Andrew Loomis

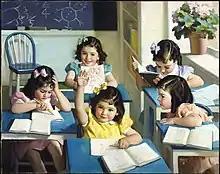
1938 painting by Andrew Loomis, representing the Dionne quintuplets.

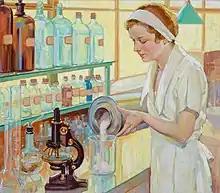
1930s painting by Andrew Loomis, representing Frances Herdlinger at the Mars Factory

After military service in World War I, Loomis worked for a couple of advertising agencies before opening his own studio in downtown Chicago in 1922. From that time until the late 1930s Loomis produced advertising paintings for many large companies such as Coca-Cola, Studebaker, Palmolive, Quaker Oats, Munsingwear, and Kellogg's. He was the official portrait painter of the Dionne quintuplets, and he created Jack and Bingo for the cover of the Cracker Jack box. In 1932, Loomis created paintings for the advertisements that would introduce 3 Musketeers. One of those paintings was a portrait of a Mars chemist, Frances Herdlinger. Herdlinger was one of three women chemists working regularly with Forrest Mars Sr. on the development of the new candy bar.